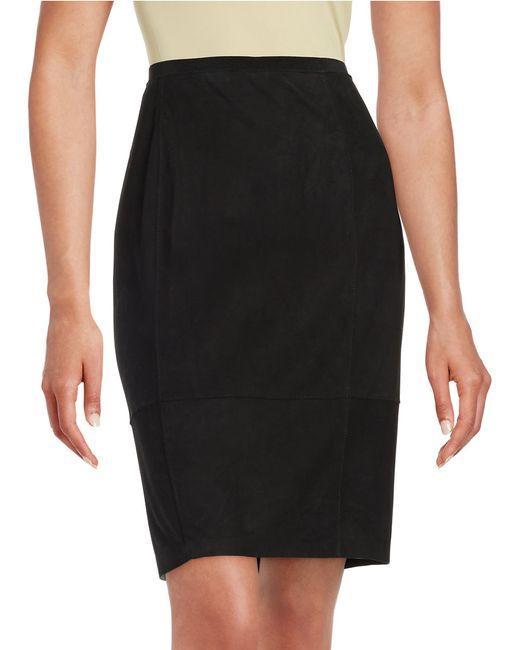
schwarzer Midi-formeller Büroplatzrock, Bleistiftrock